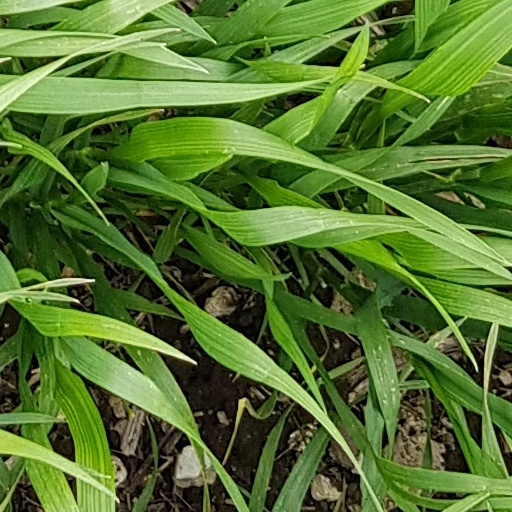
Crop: wheat